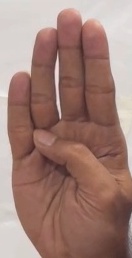
ASL sign: B